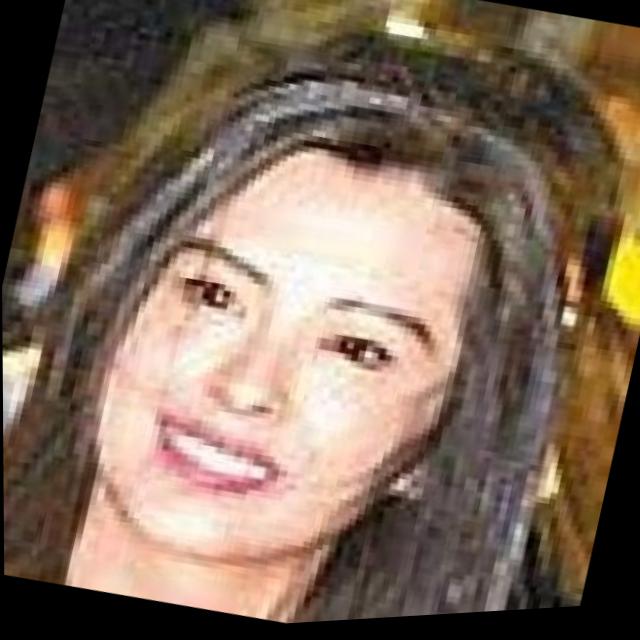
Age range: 45-64